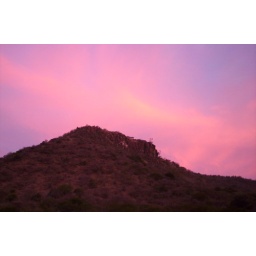
Sunset over the mountain at southern cross